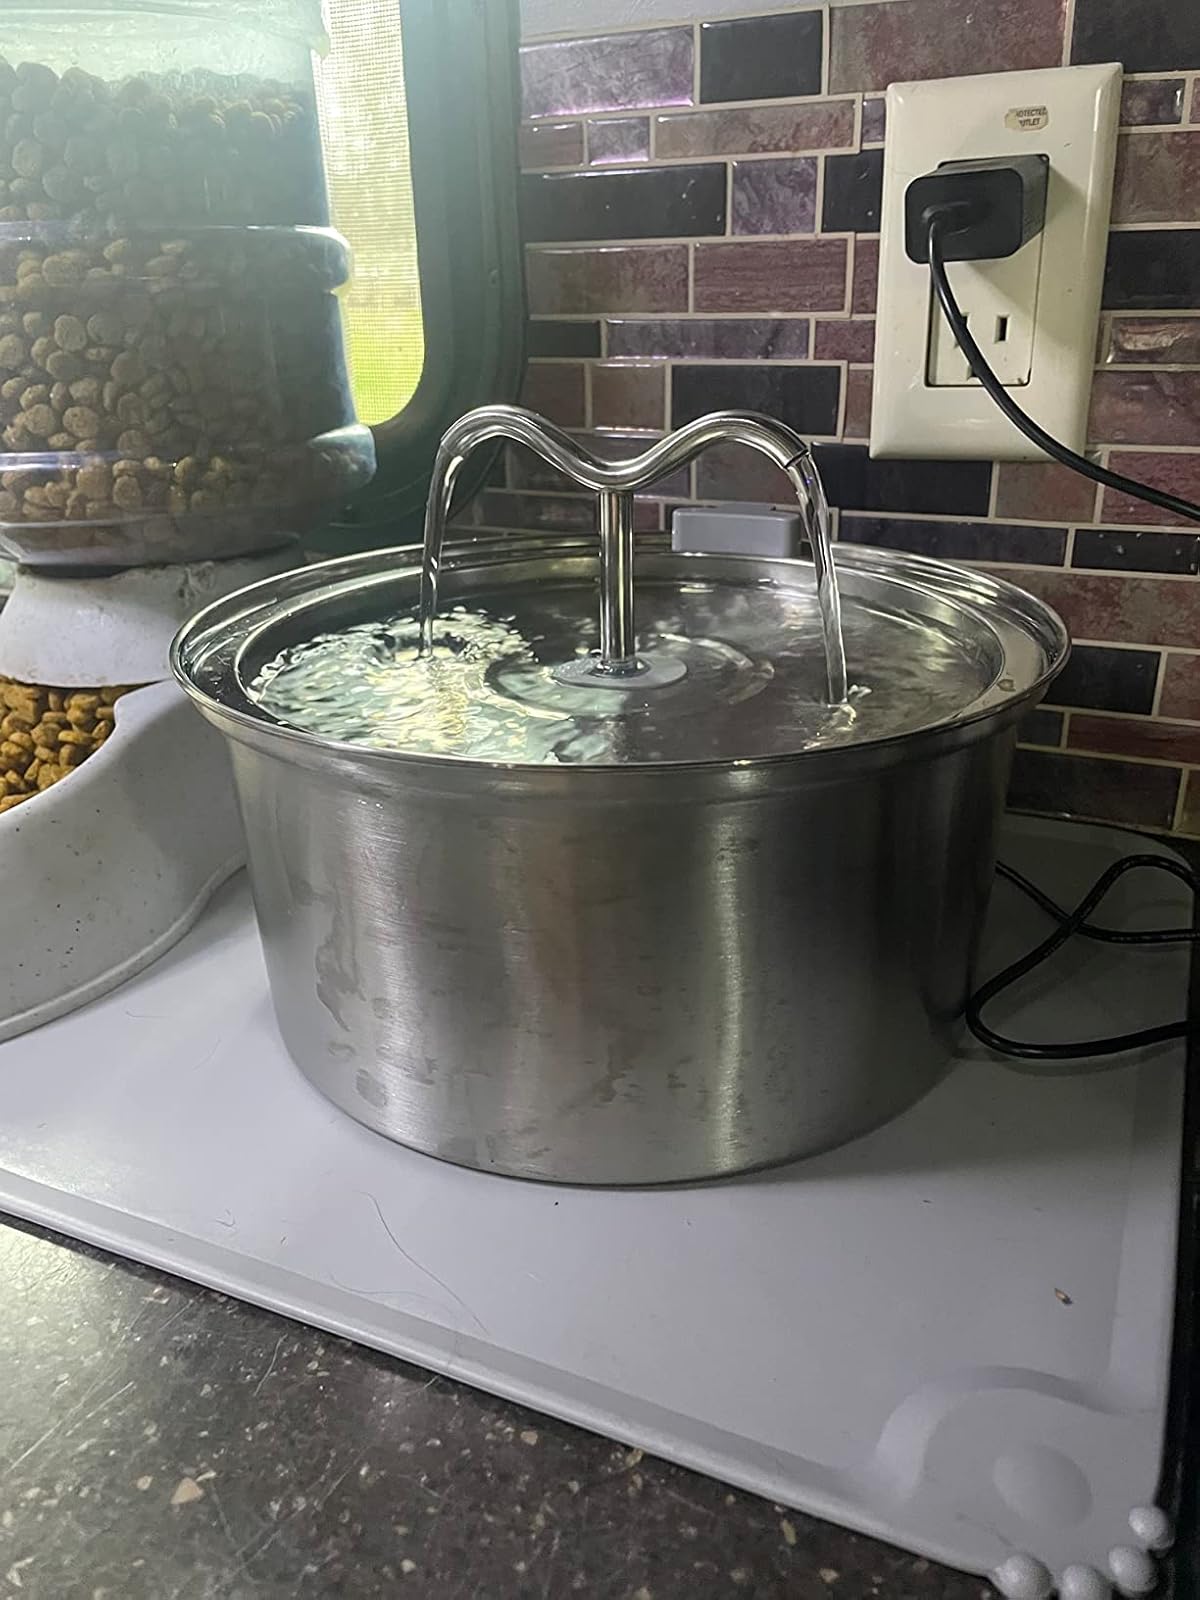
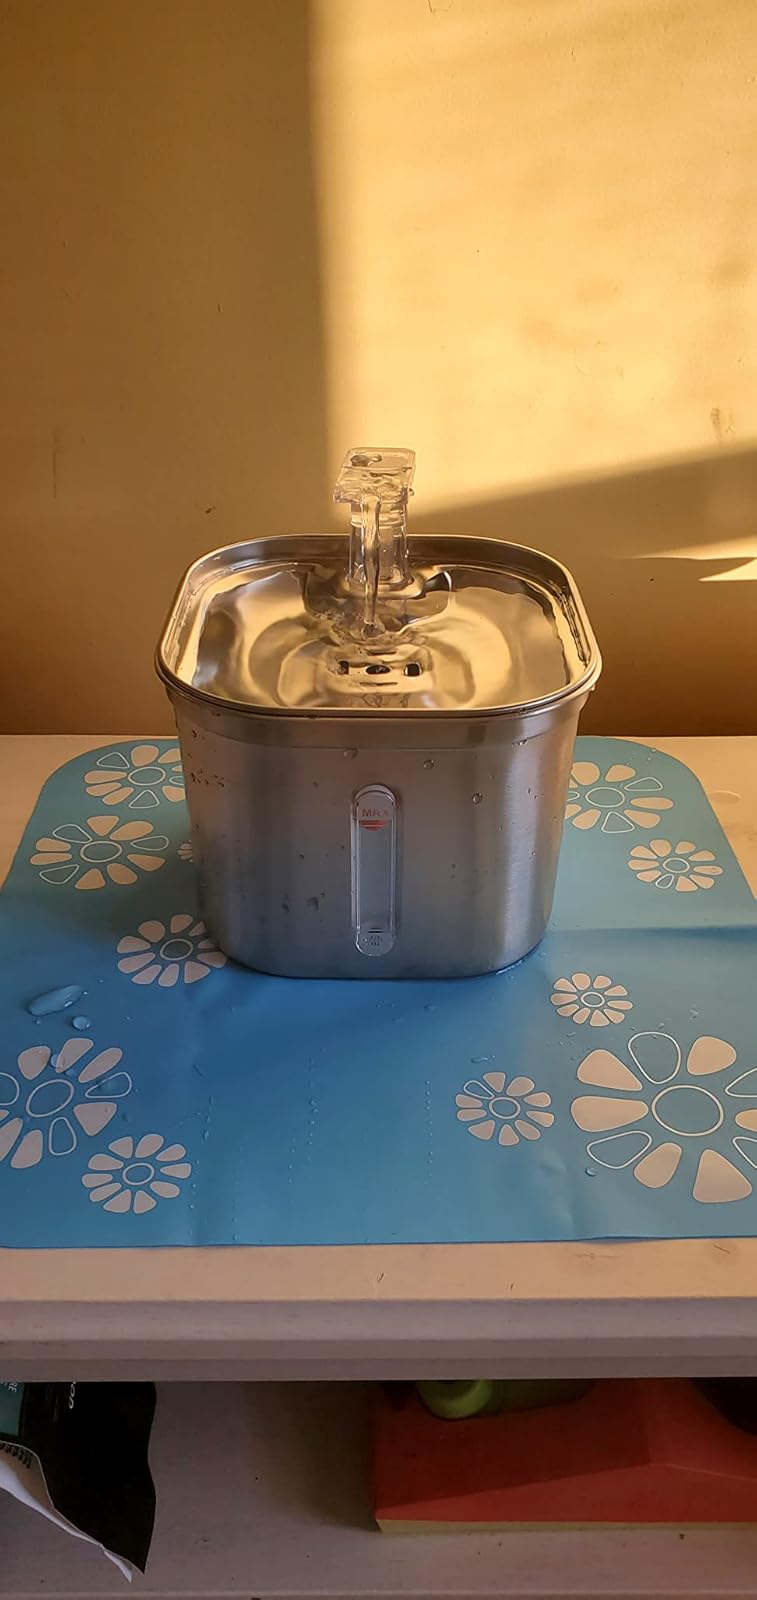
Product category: items_bowl
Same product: no